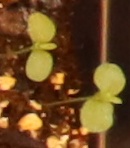
Label: Flax